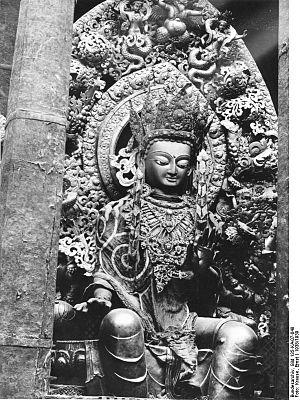
Le temple ou monastère du Jokhang, signifiant « maison du Jowo » en référence à la célèbre statue qu'il abrite, aussi appelé Tsuklakang, est le premier temple bouddhiste construit au Tibet. Cœur spirituel de Lhassa et lieu de pèlerinage depuis des siècles, il est situé dans le quartier du Barkhor.